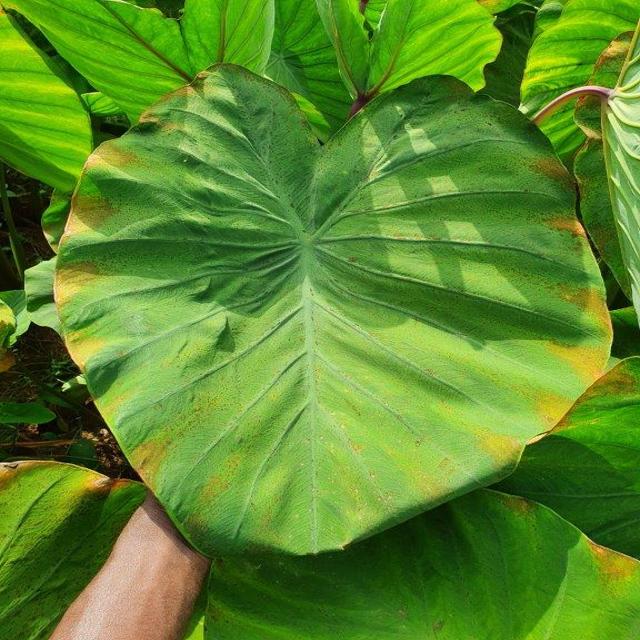
Label: Late_Blight